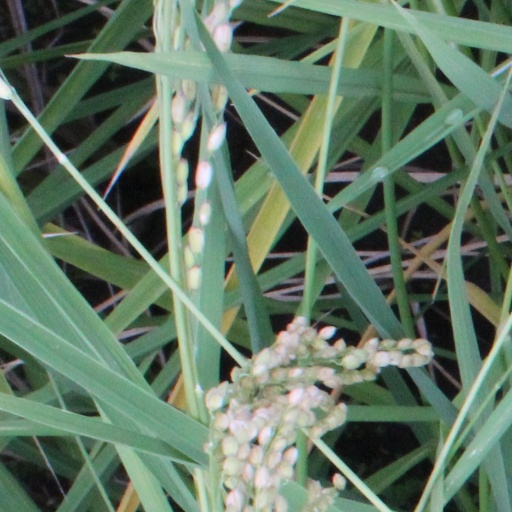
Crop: rice